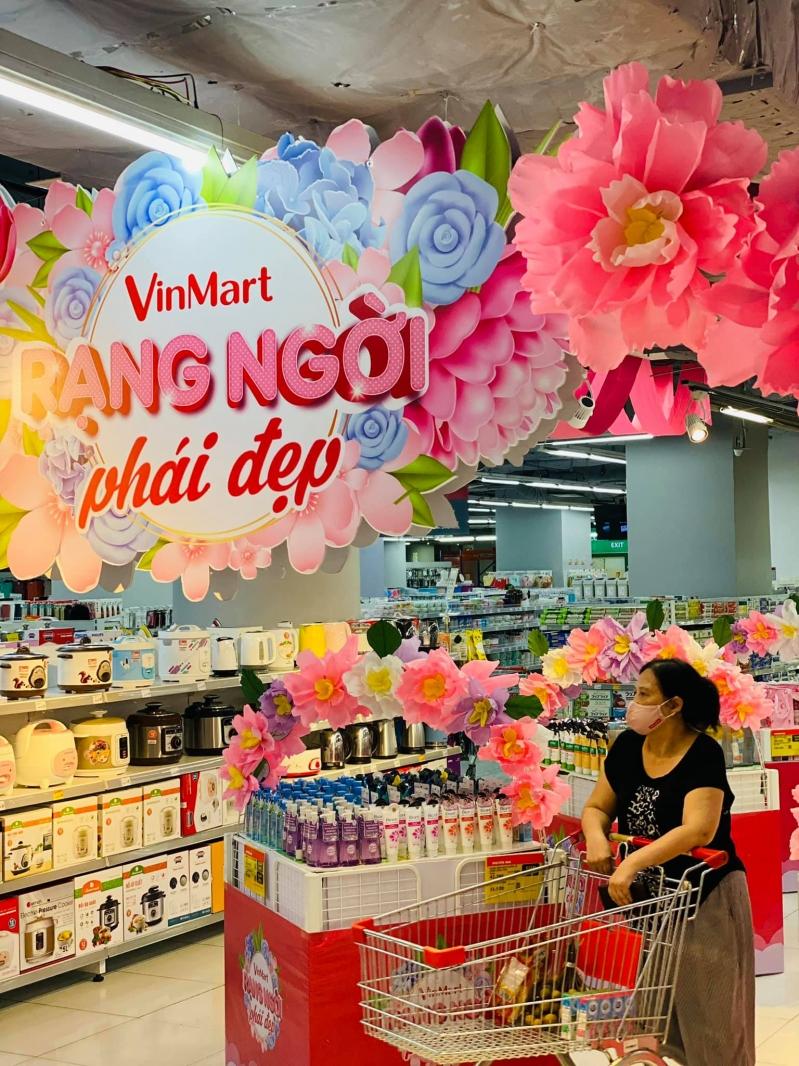
người phụ nữ mặc áo đen đang đẩy một chiếc xe đẩy siêu thị